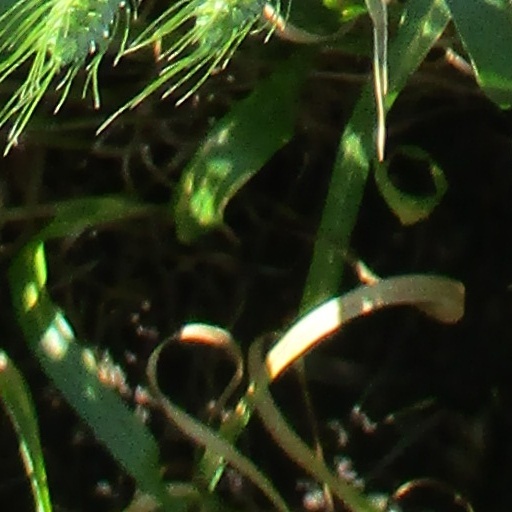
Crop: wheat